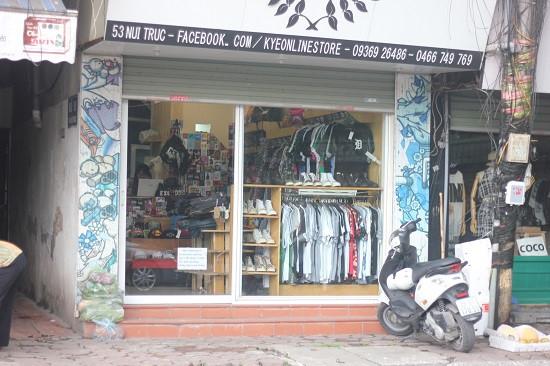
một chiếc xe máy đang xuất hiện ở phần sân phía trước cửa hàng